Vice presidency of Joe Biden

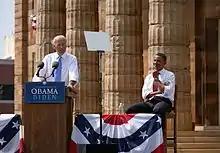
Photo of Biden outdoors behind a lectern, with Obama seated behind him and smiling

In August 2008, Obama and Biden met in secret to discuss the possibility of a place for Biden in the Obama administration, and developed a strong personal rapport. On August 22, 2008, Obama announced that Biden would be his running mate. "The New York Times" reported that the choice reflected a desire for someone with foreign policy and national security experience. Others pointed out Biden's appeal to middle-class and blue-collar voters. Biden was officially nominated for vice president on August 27 at the 2008 Democratic National Convention in Denver.